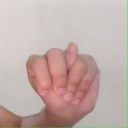
अक्षर: न